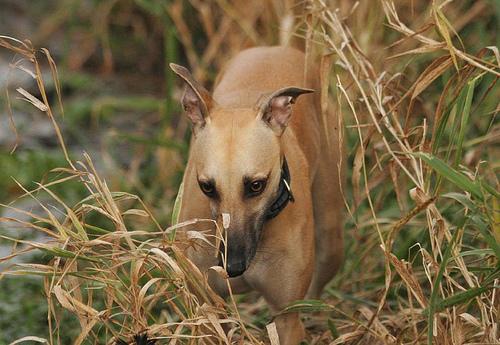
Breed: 234-n000065-whippet